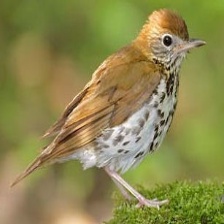
Species: WOOD THRUSH
Scientific name: HYLOCICHLA MUSTELINA